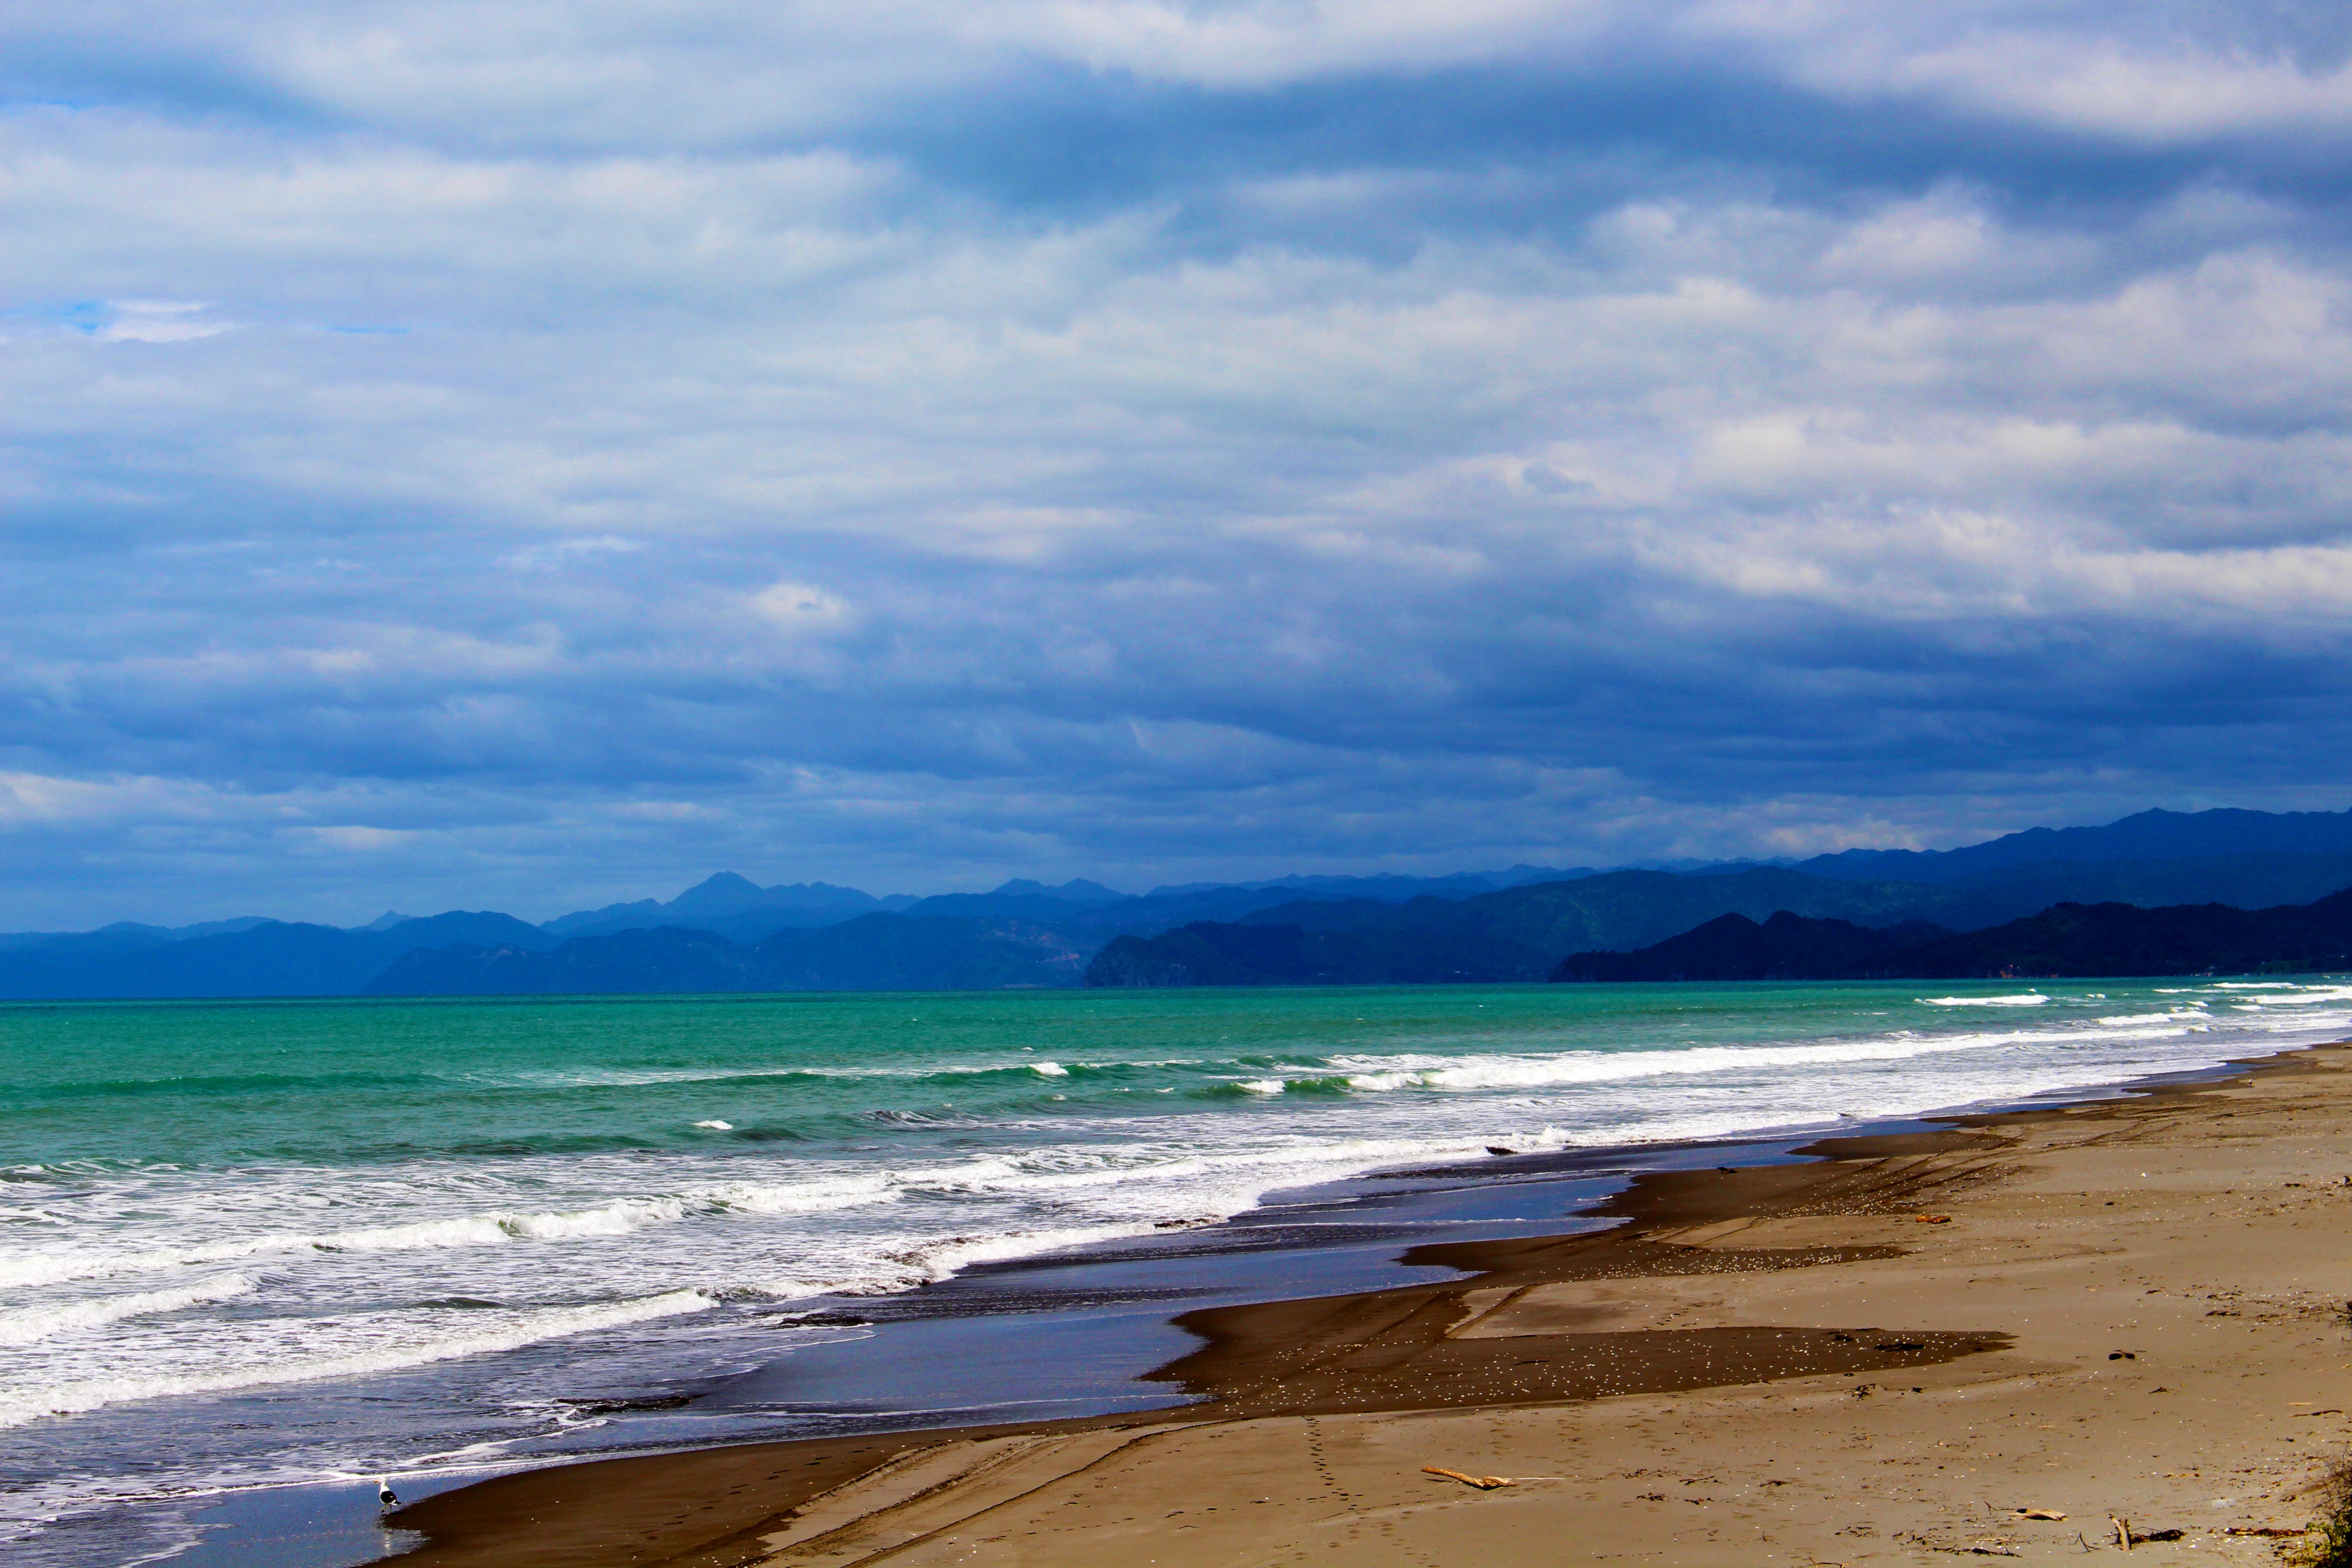
beach, landscape, sea, coast, water, nature, sand, ocean, horizon, cloud, sky, shore, wave, atmosphere, vacation, holiday, bay, blue, rest, cloudscape, body of water, clouds, new zealand, mood, waters, idyll, cape, atmospheric, sky blue, recovery, clouds form, summer sky, wind wave